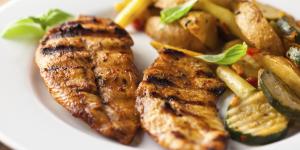
filete de pechuga a la plancha